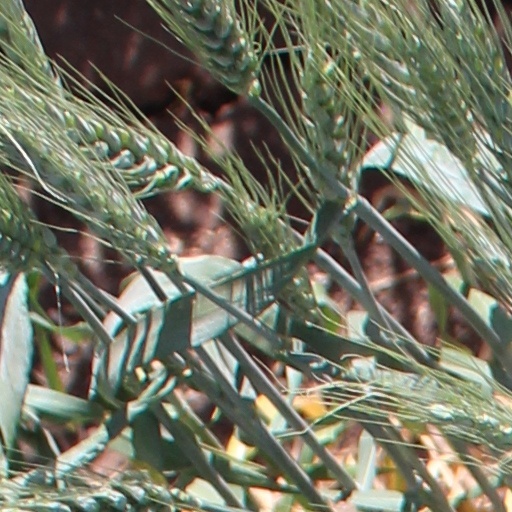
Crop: wheat